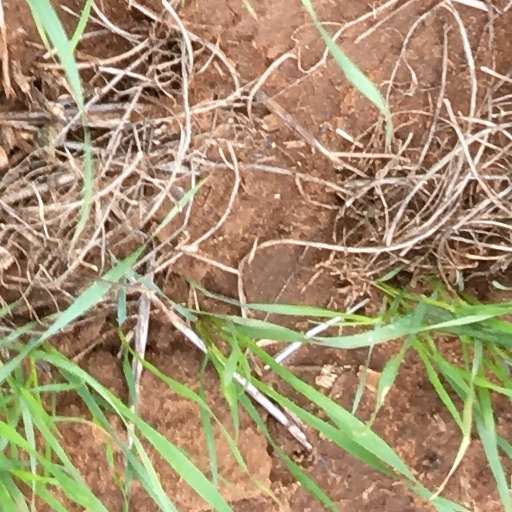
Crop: wheat